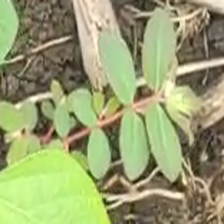
Weed species: Choti_dudhi_(Euphorbia_hirta)